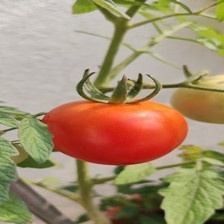
Label: tomato